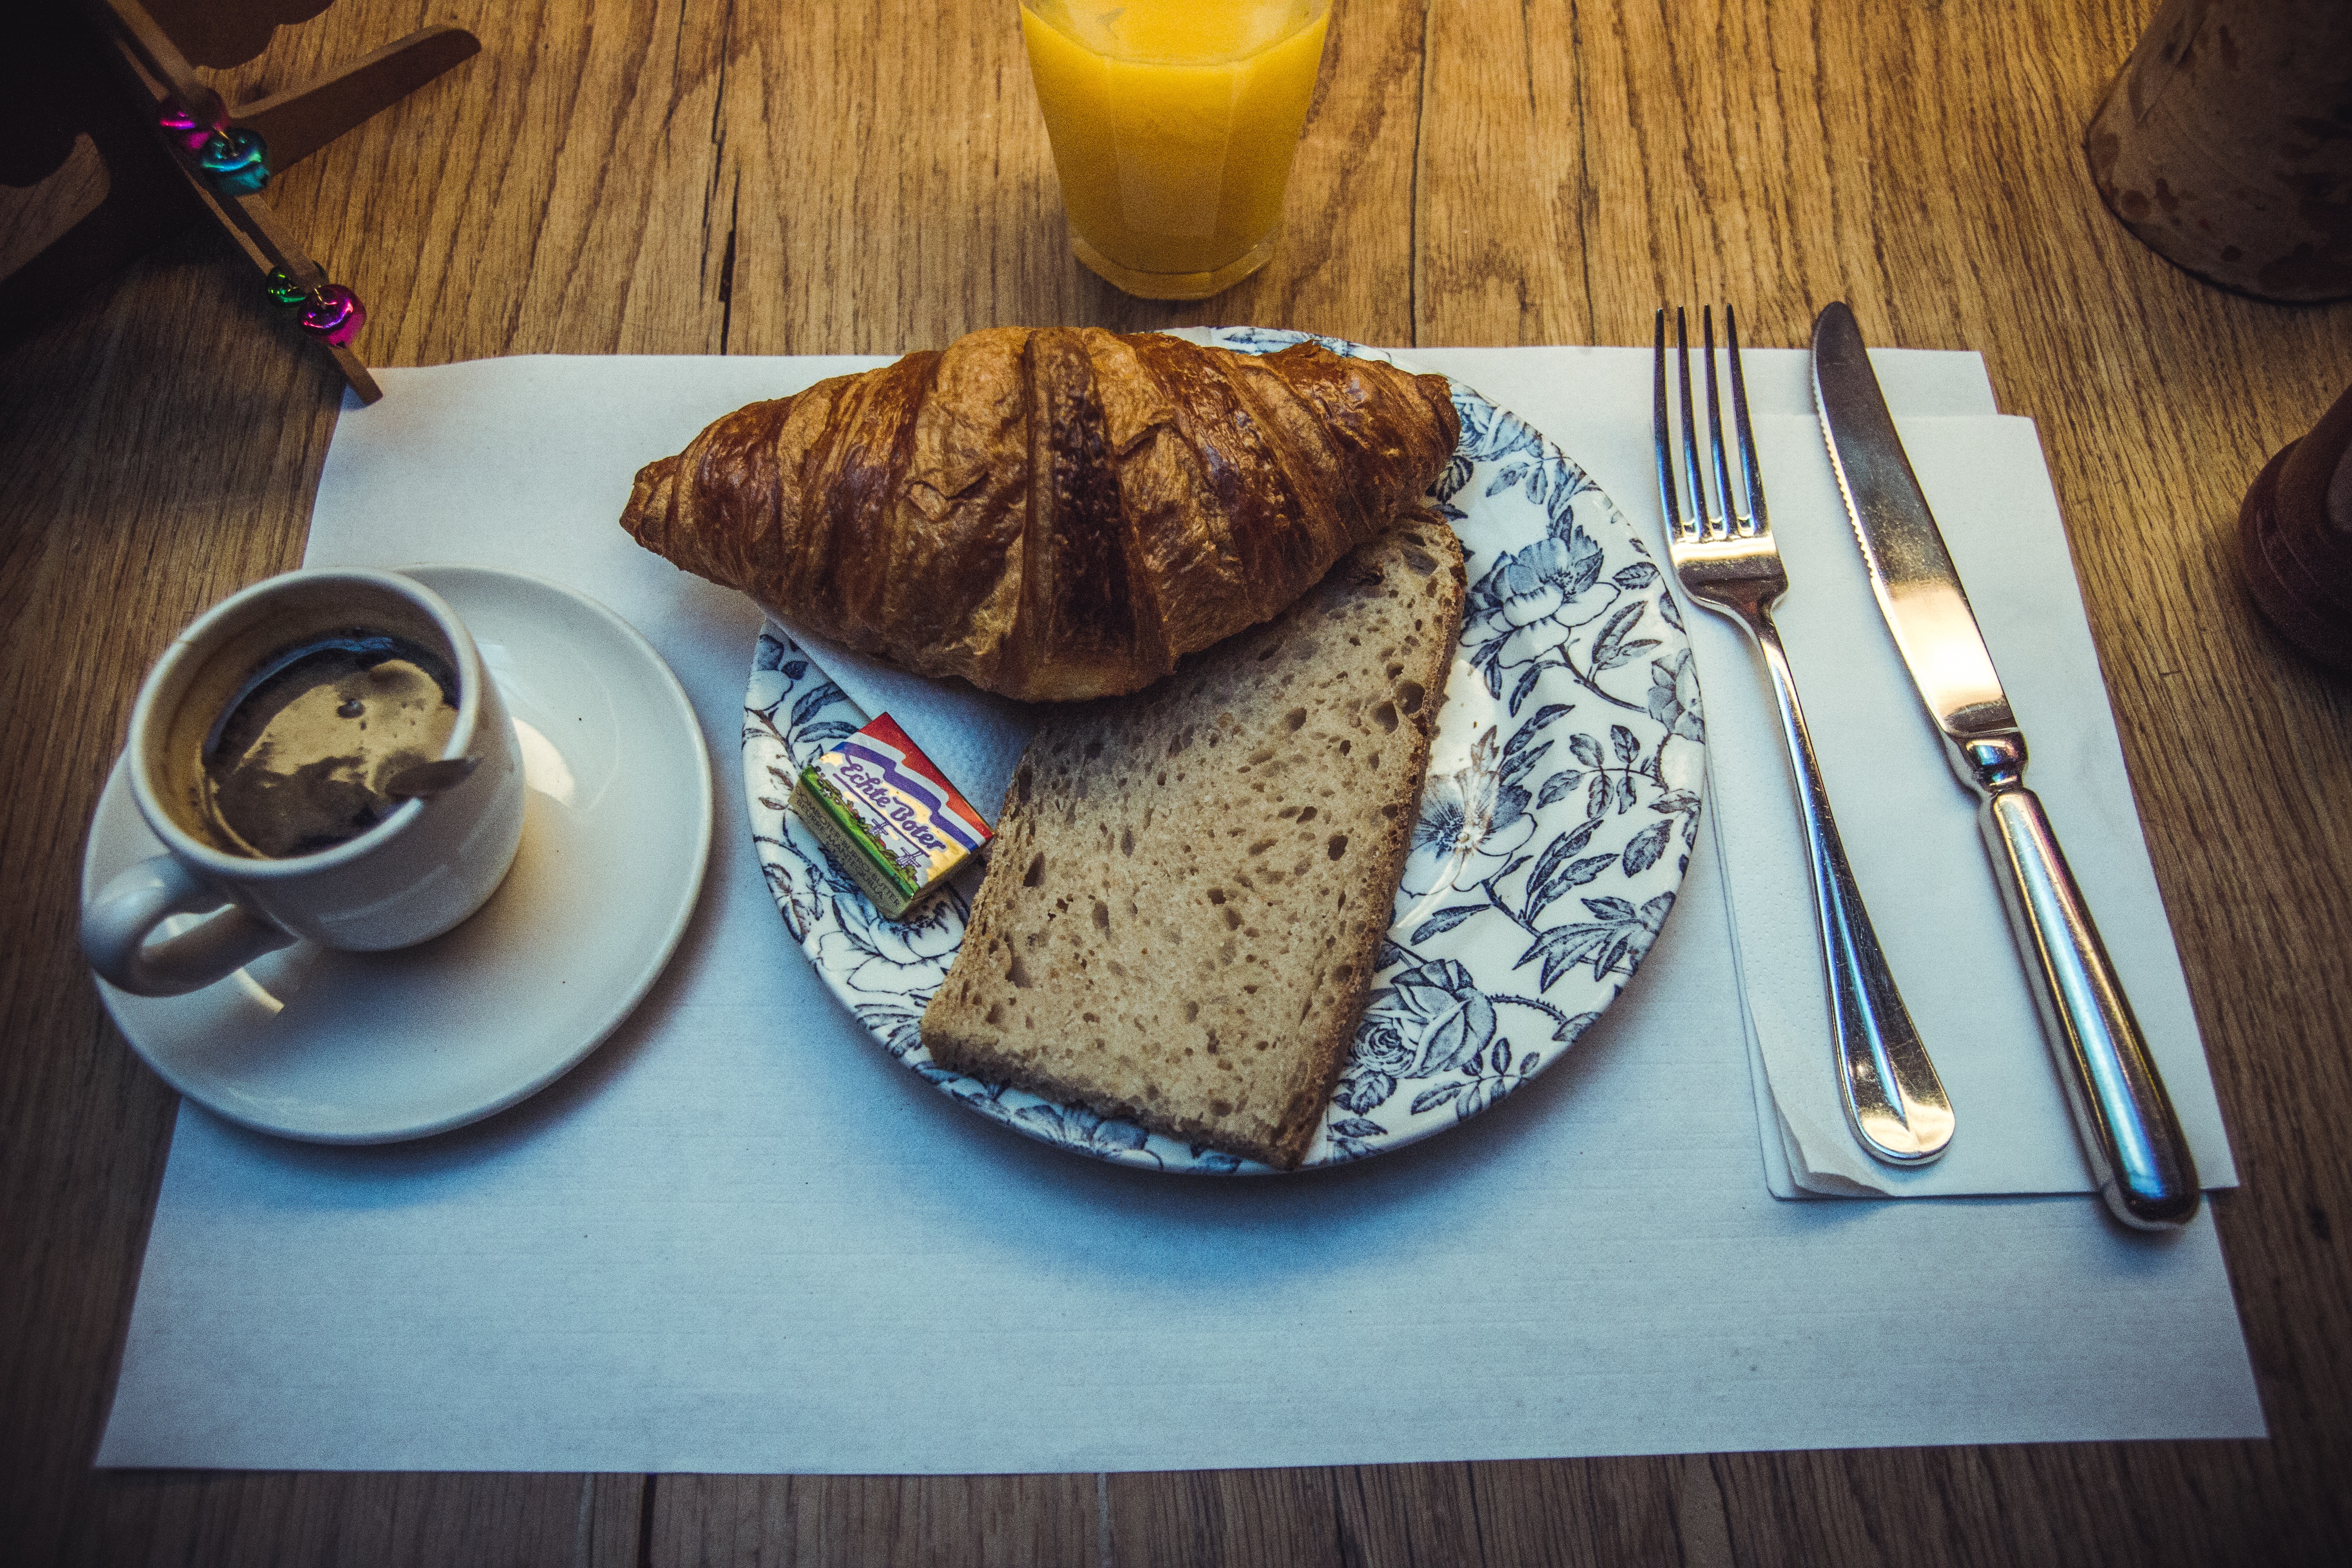
dish, meal, food, breakfast, baking, dessert, brunch, flavor